Jillian Clare

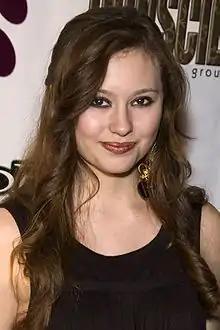
Clare attending the "Cuties for Canines" charity event, West Los Angeles, CA on November 16, 2007

Jillian Clare (born July 25, 1992) is an American actress and singer. She is best known for her role as pre-teen Abigail "Abby" Deveraux on "Days of Our Lives," Hayley on "Victorious," and her lead role as Lindsey Lou in the film "Pretty Broken."